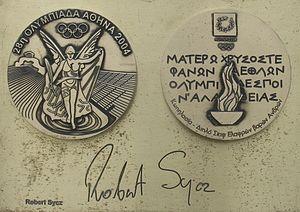
Robert Sycz, né le 15 novembre 1973 à Varsovie, est un rameur polonais, double champion olympique en deux de couple, poids légers.